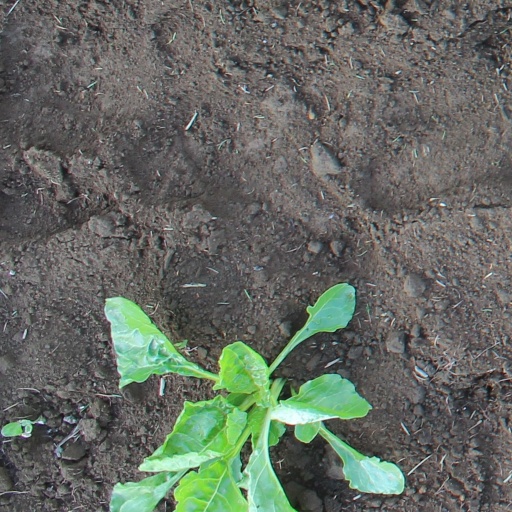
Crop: sugar beet